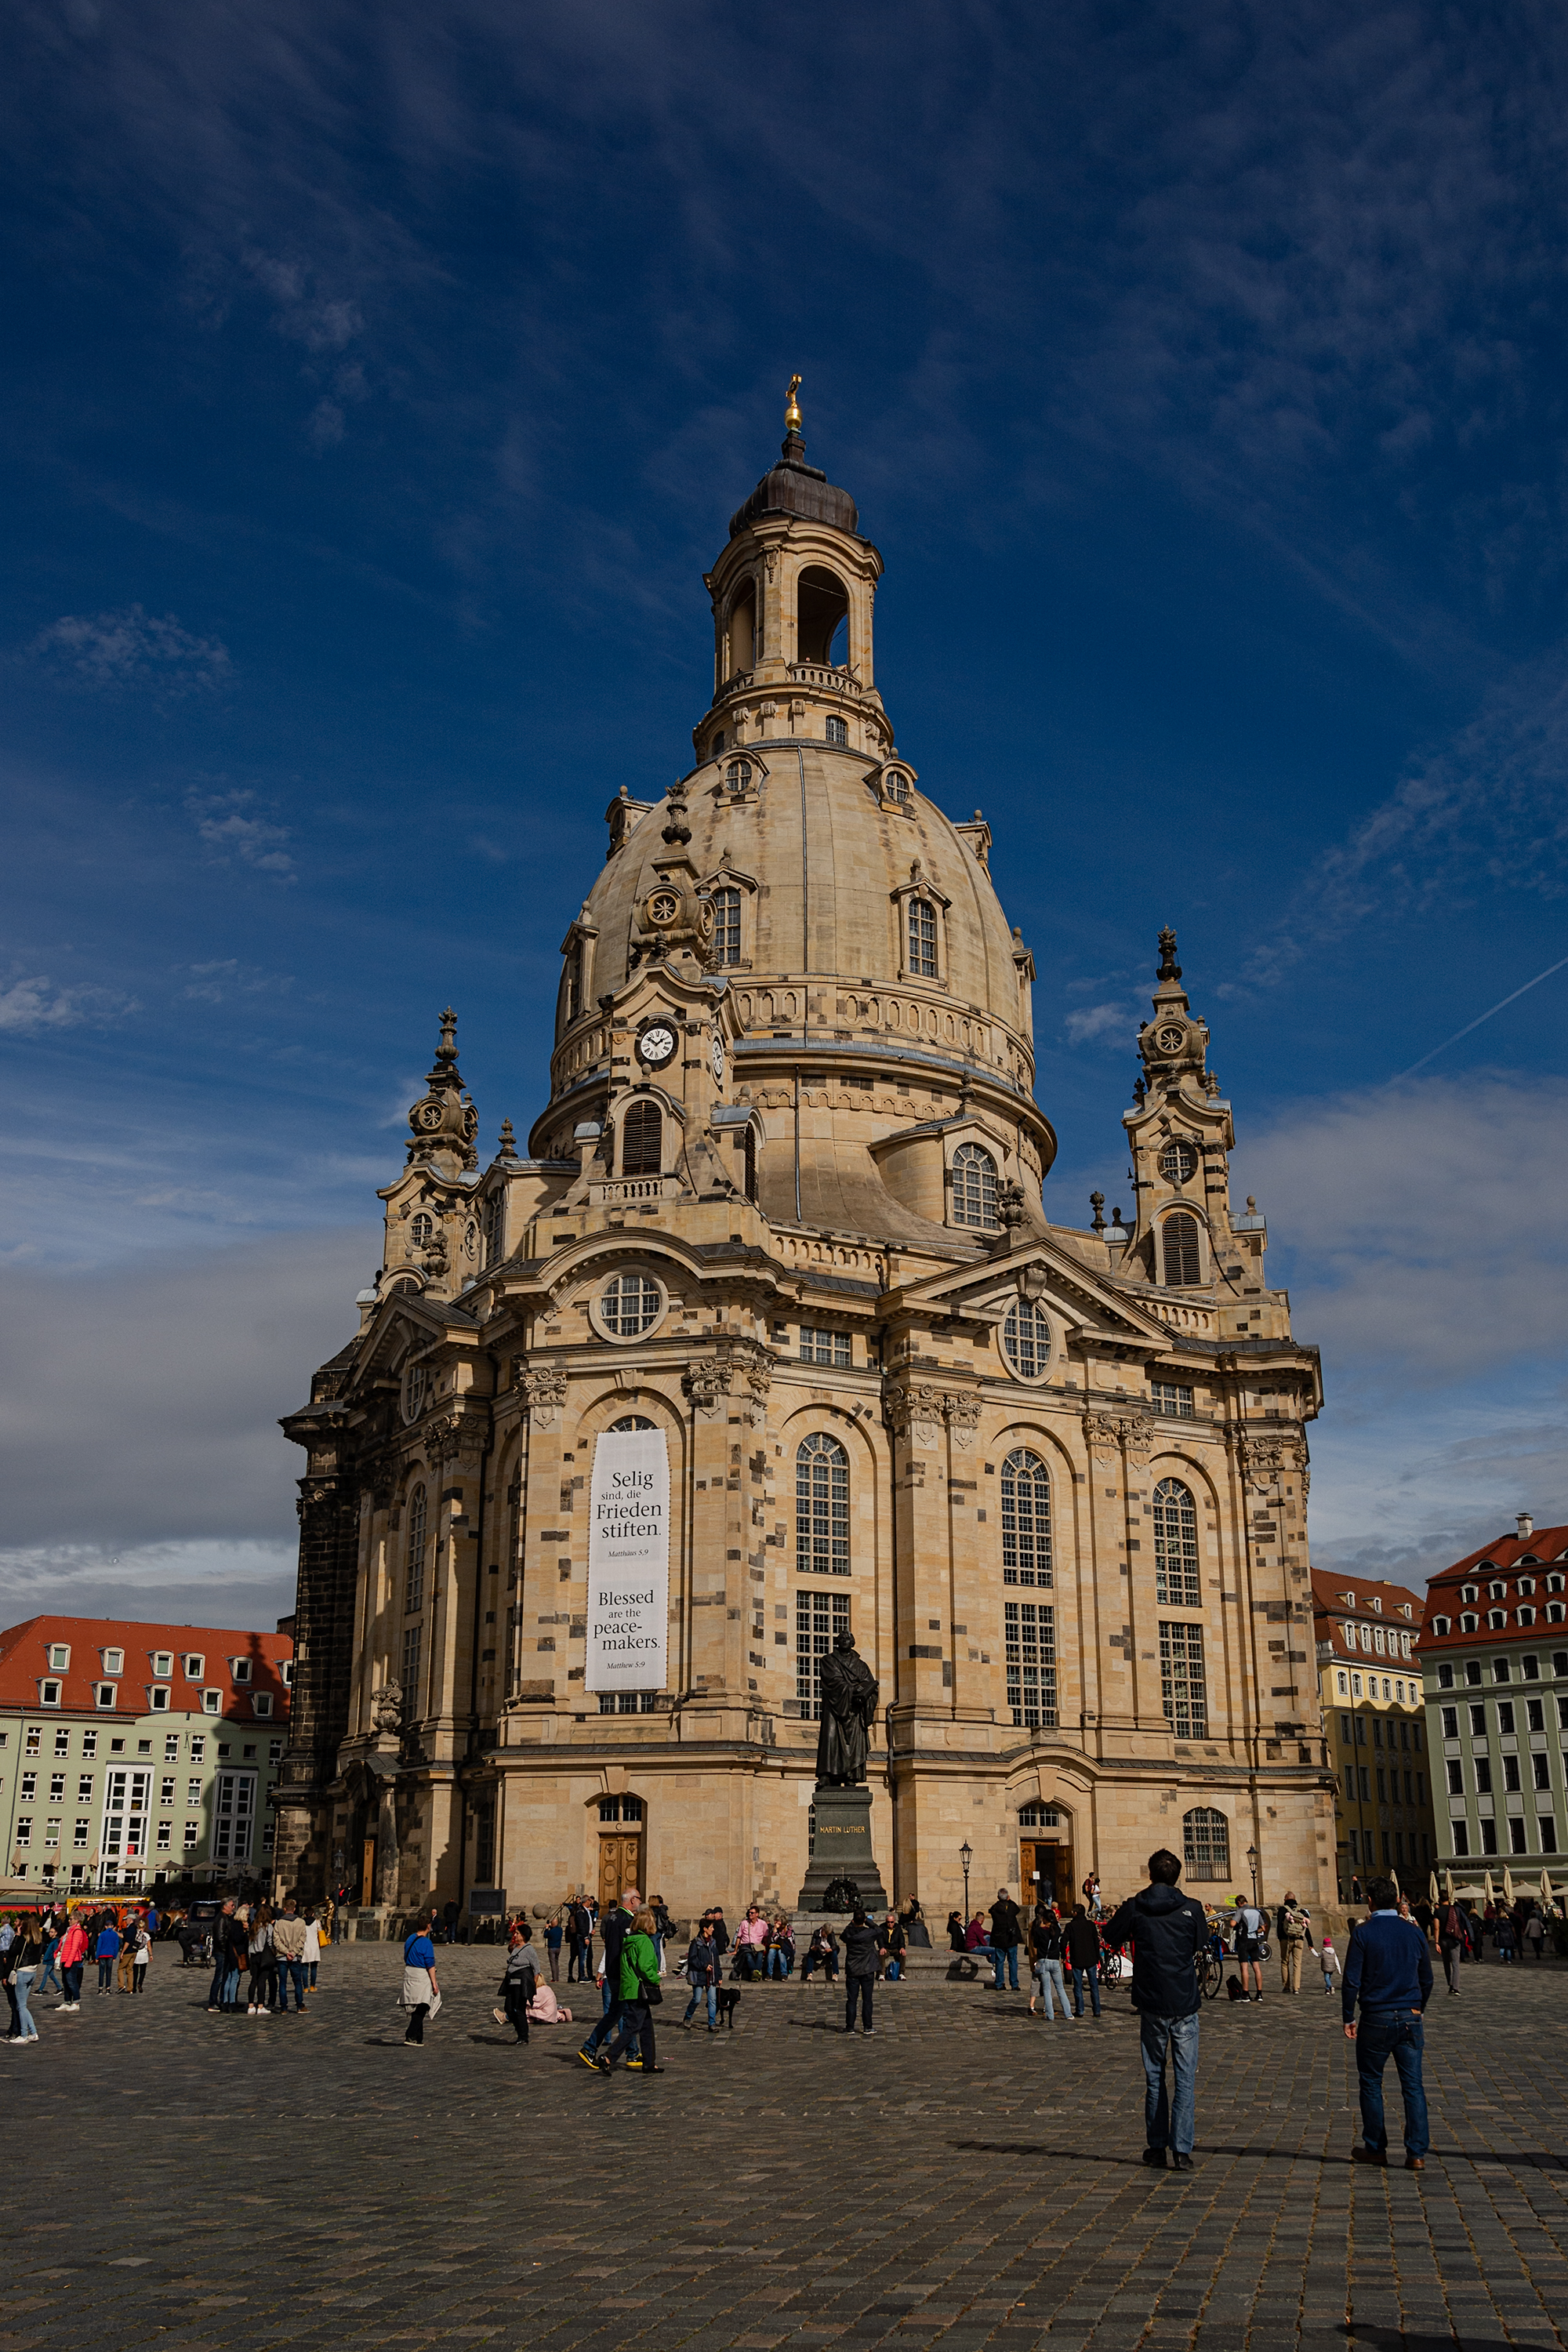
sky, landmark, architecture, building, city, public space, town, facade, place of worship, human settlement, plaza, church, tourism, town square, metropolis, basilica, cathedral, cloud, urban area, classical architecture, dome, tourist attraction, historic site, medieval architecture, temple, vacation, spire, street, monument, evening, seat of local government, convent, tower